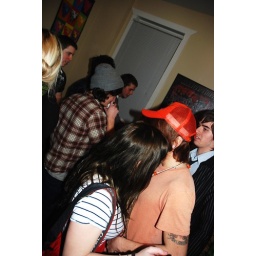
all the girls standing in the line for the bathroom 102